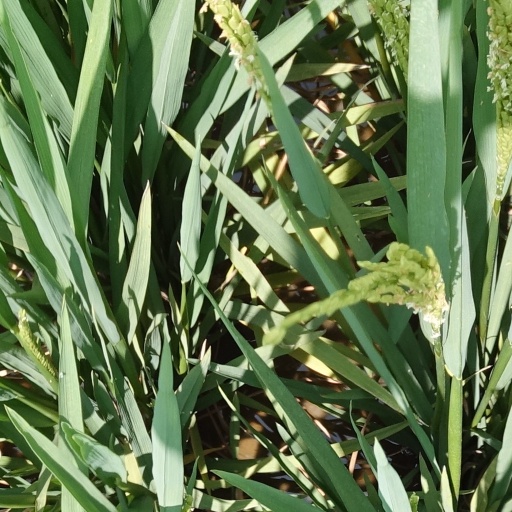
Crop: rice